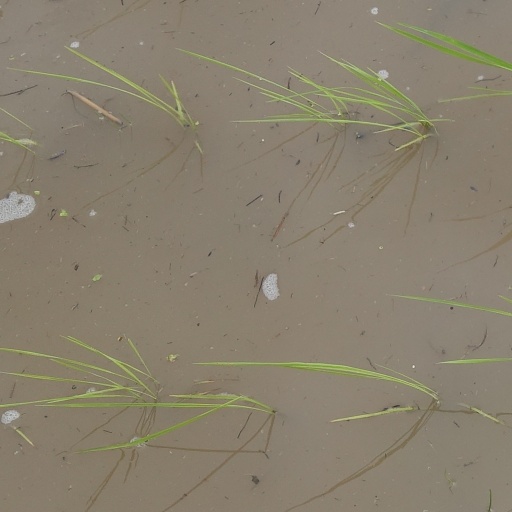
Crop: rice